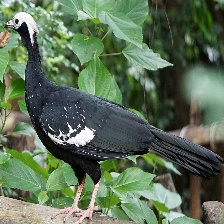
Species: BLUE THROATED PIPING GUAN
Scientific name: PIPILE CUMANENSIS